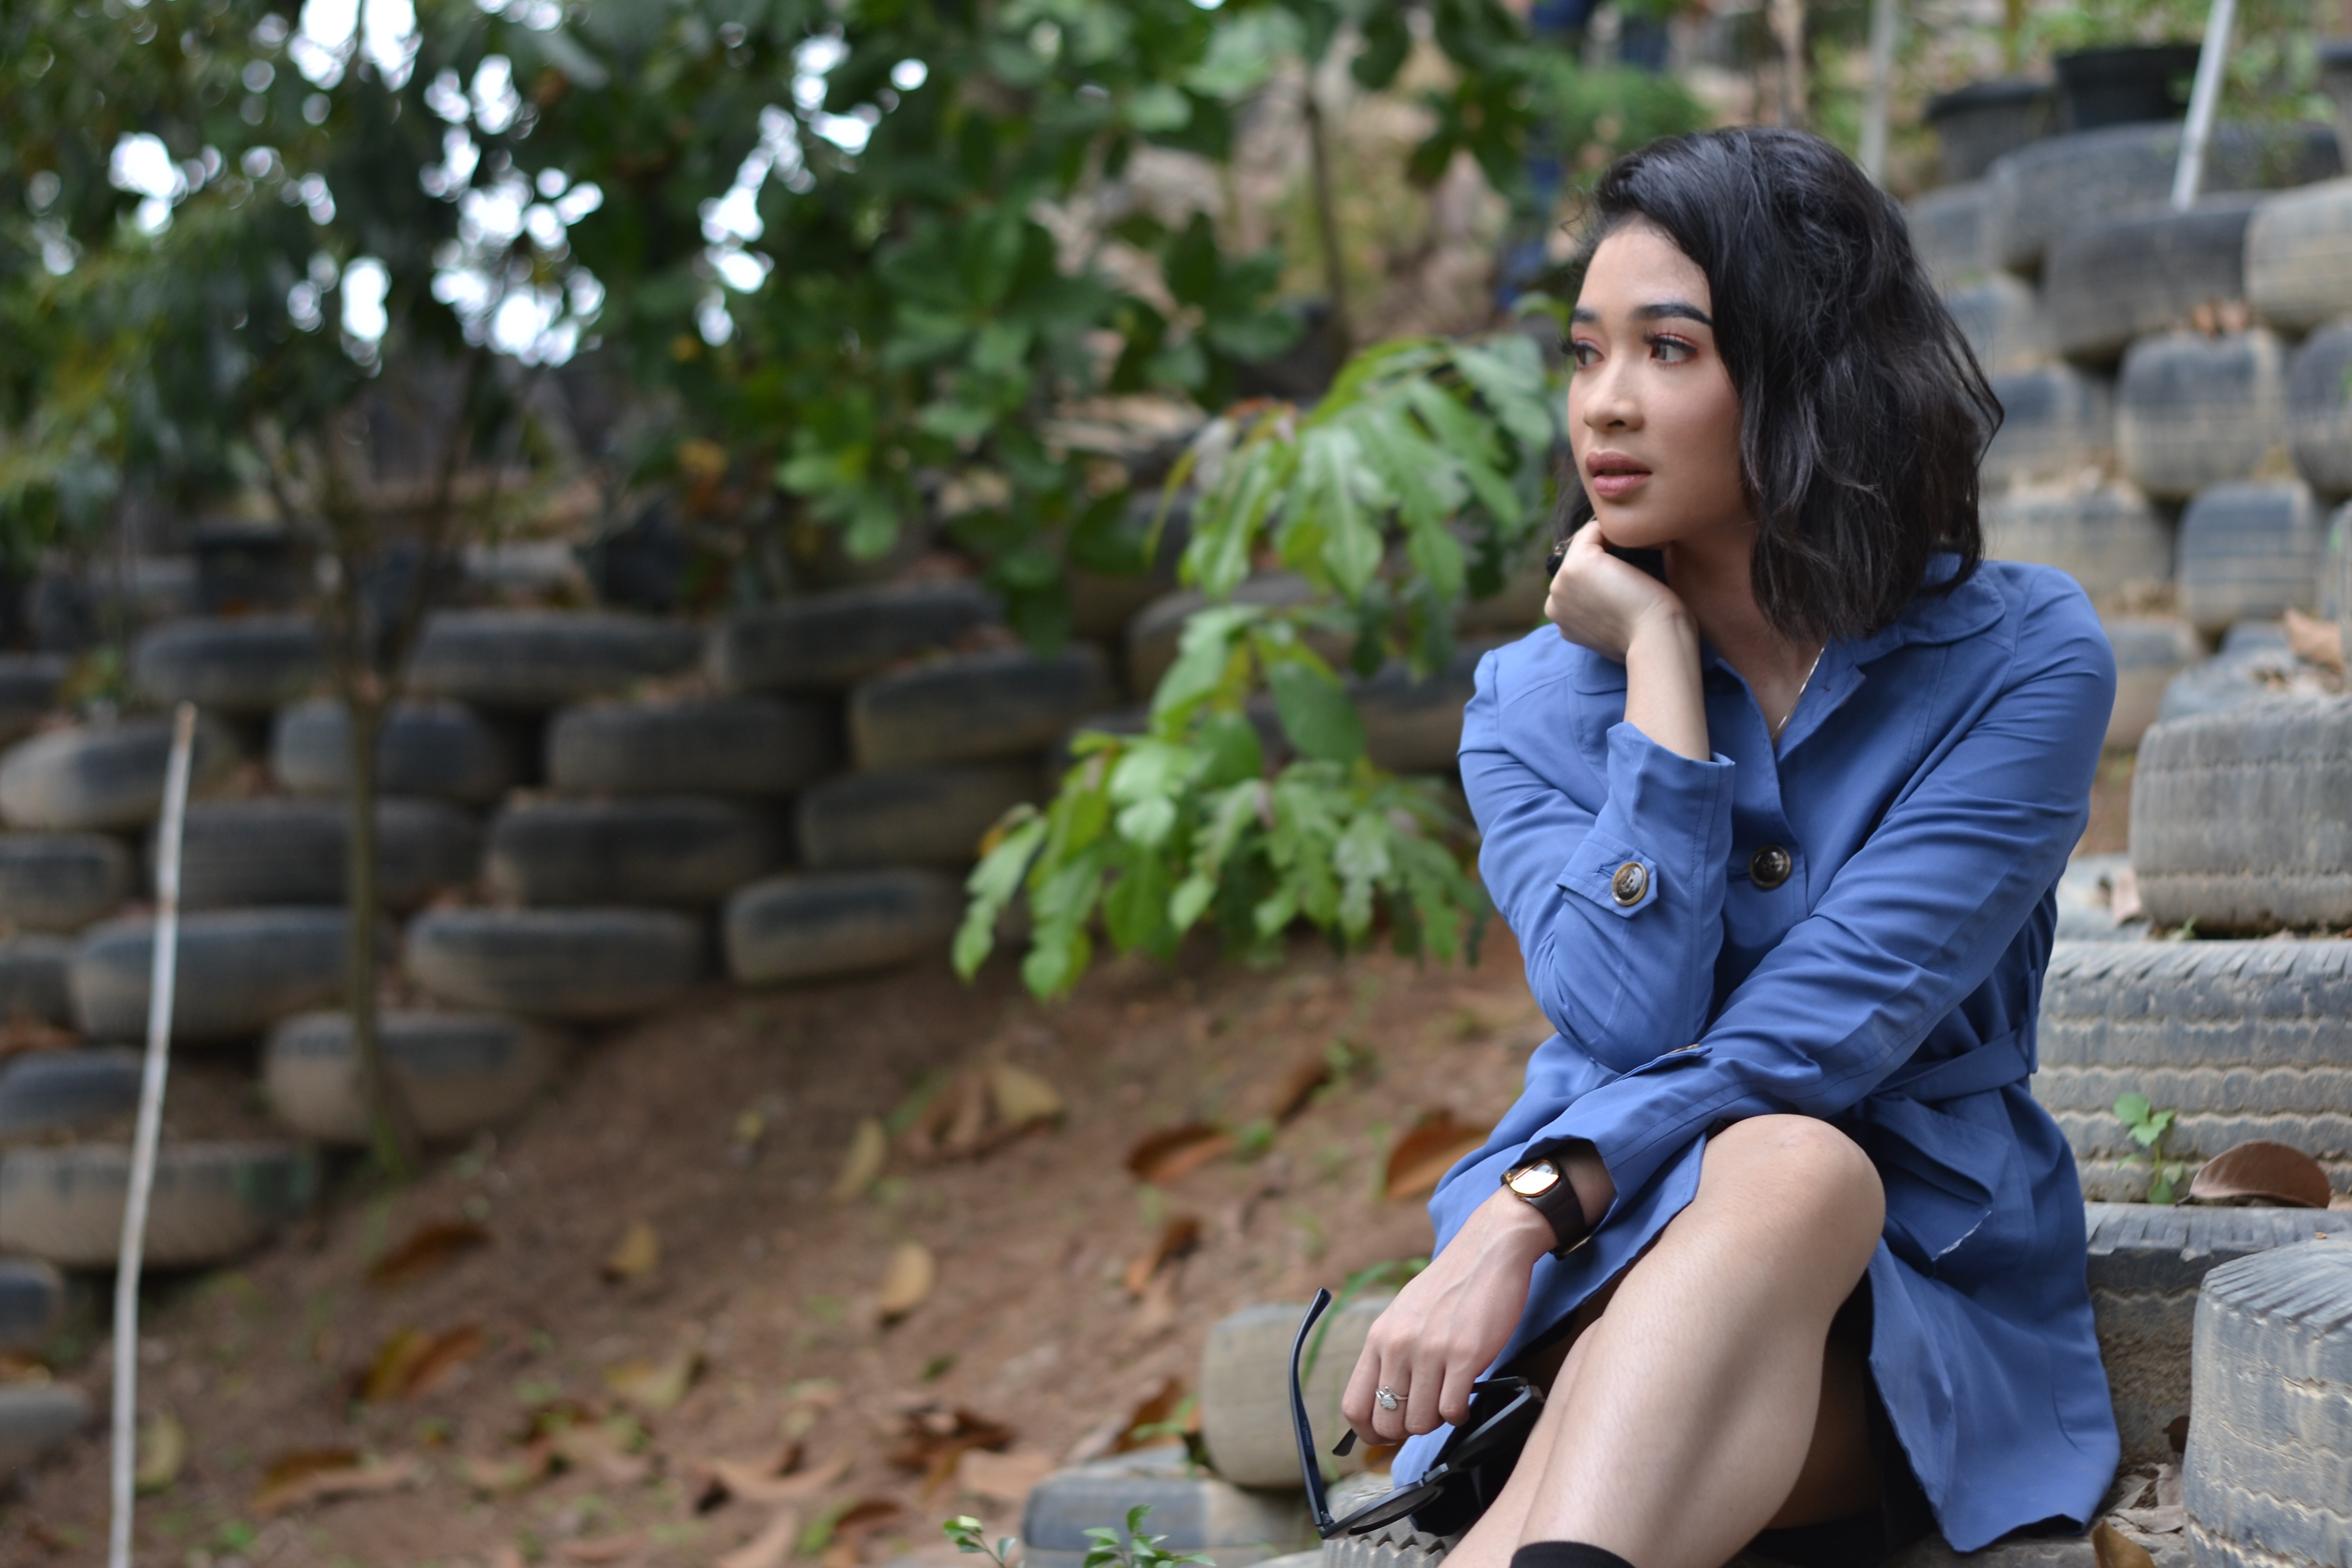
portrait, photograph, sitting, beauty, lady, street fashion, fashion, botany, photography, photo shoot, tree, outerwear, long hair, model, plant, brown hair, portrait photography, leisure, happy, black hair, jacket, jeans